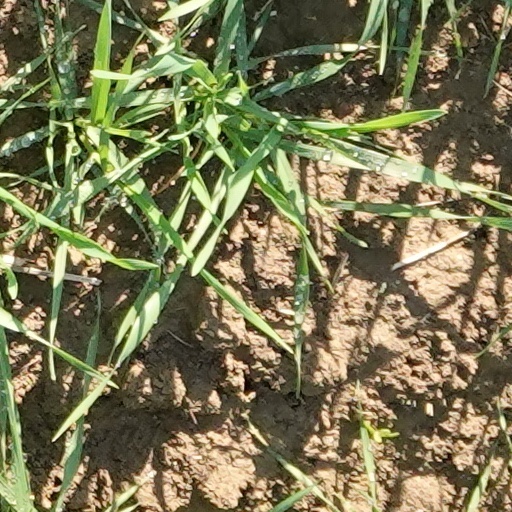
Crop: wheat